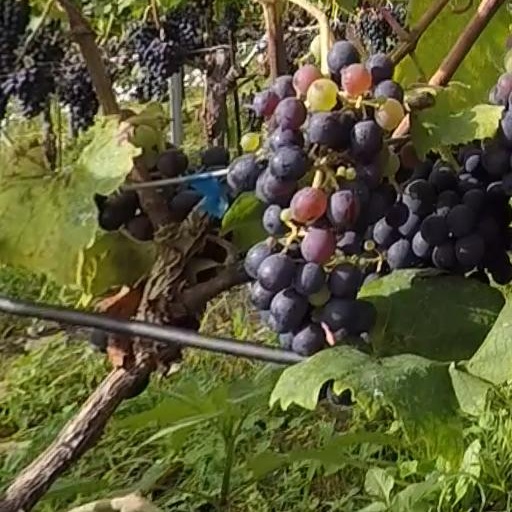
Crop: grape